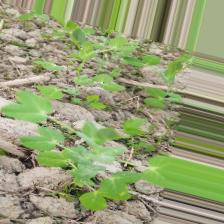
Label: Powdery Mildew